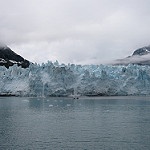
Label: glacier